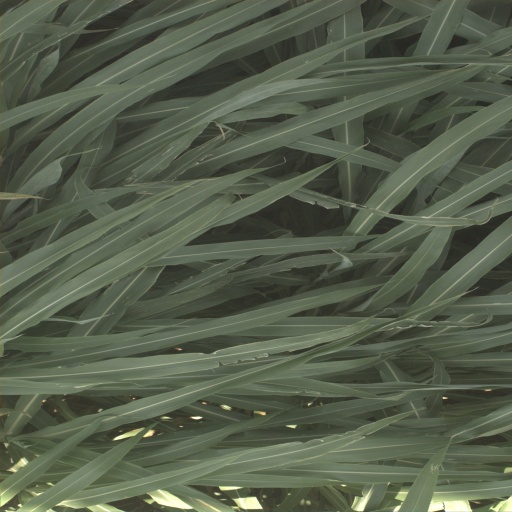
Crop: sorghum